I Supermodel season 1

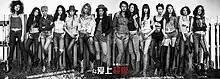
Season 1 cast

I Supermodel 1 is the first season of the Chinese reality show and modeling competition of the same name. Filming for the show took place in Melbourne, Australia. The show featured 14 contestants in the final cast and began to air on television on March 21, 2015. The winner of the competition was 26-year-old Kang Qian Wen, better known professionally as Kiki Kang.